Allofeeding

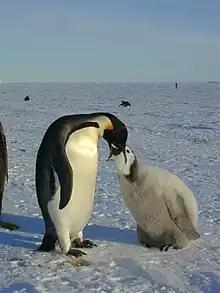
Emperor penguin ("Aptenodytes patagonicus") feeding its offspring

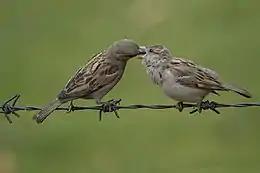
Female house sparrow feeding young

This form of allofeeding has been shown to be a form of parental care in some species, such as in king penguins ("A. patagonicus"). King penguins are pelagic seabirds. King penguin chicks form dense groups called crèches during winter for social thermoregulation when food availability is low. The formation of crèches results from the parents interchangeably leaving starving chicks to gather food from the sea. A study by Lecomte et al., 2015 examined the allofeeding behaviour in king penguins, in which they marked the white underbellies of 74 non-breeding adults and 103 breeding pairs with a unique dark colouring called dye-mark code of Nyanzol-D. Lecomte et al. (2015) found 22% of the marked adults feed 65% of the chicks in crèches, revealing that allofeeding behaviour was most common during the breeding season. Lecomte et al. (2015) also identified that most of the 22% of adult king penguins demonstrating allofeeding behaviour were unable to successfully breed along with few breeders performing the behaviour. The allofeeding behaviour resulted in more feedings for chicks, which is consistent with study by Pierre et al. (1994) that showed that allofeeding in penguins increases the chick growth rate from 35g/day to 190g/day. From these results, Lecomte et al. (2015) concluded that allofeeding increased the survival rate of chicks in crèches. The results imply that parental allofeeding in king penguins is an altruistic behaviour, where allofeeding benefits the young at a cost to the non-biological parent. Notably, no direct benefits to the non-biological parents have been described. The cost of allofeeding non-biological chicks resulted in no detrimental effects to the fitness of the alloparent, because the cost of allofeeding is low (several grams) when compared to the nutritional costs of an adult king penguin, which is several kilograms. However, it is suggested that allofeeding many chicks may cost each chick lost meals that can cause negative effects on the fitness of allofed chicks. In addition, allofeeding decreases when non-biological parents had offspring.